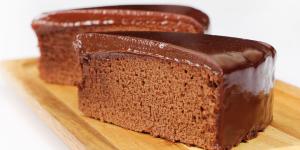
bizcocho sin azucar con datiles